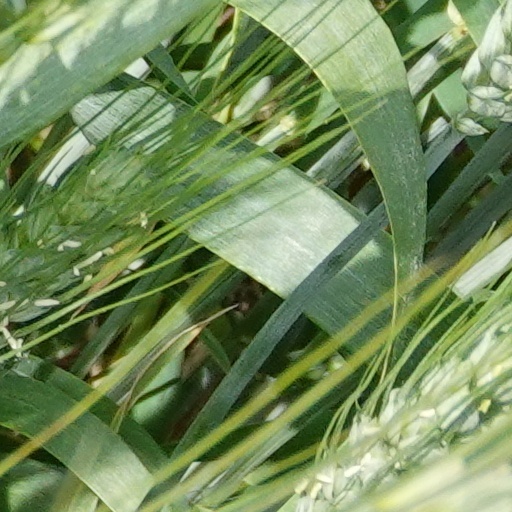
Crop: wheat